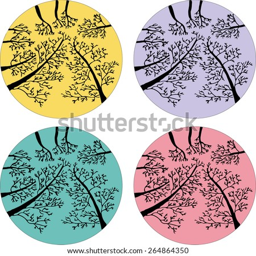
tree trunks and branches without leaves in a circle